Groningen

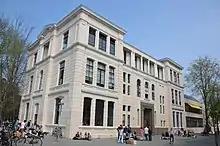
Praedinius Gymnasium in Groningen is one of the two gymnasium schools in the city.

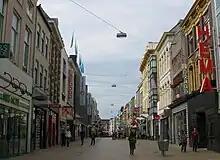
"Herestraat", the main shopping street (2004)

As of 2020, around 25% of the 230,000 inhabitants in Groningen are students. The city has the highest density of students and the lowest mean age in the Netherlands.